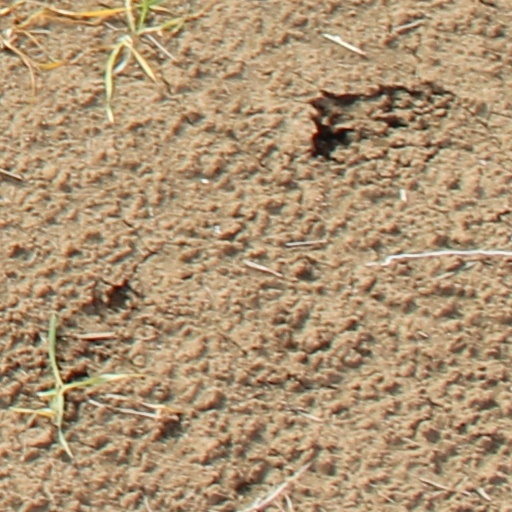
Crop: wheat